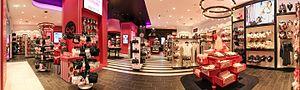
Hunkemöller est une entreprise d’origine néerlandaise fondée en 1886 à Amsterdam et spécialisée dans la lingerie féminine. La marque est aujourd’hui implantée dans 23 pays et compte plus de 4000 employés. Hunkemöller est présent depuis 2003 en France où il compte 17 points de vente.